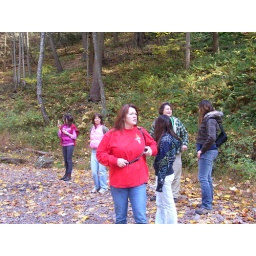
D. Our friends acting natural. The woman in the pink vest is Klaire's mom and the woman in the red pull-over in Winter's mom.